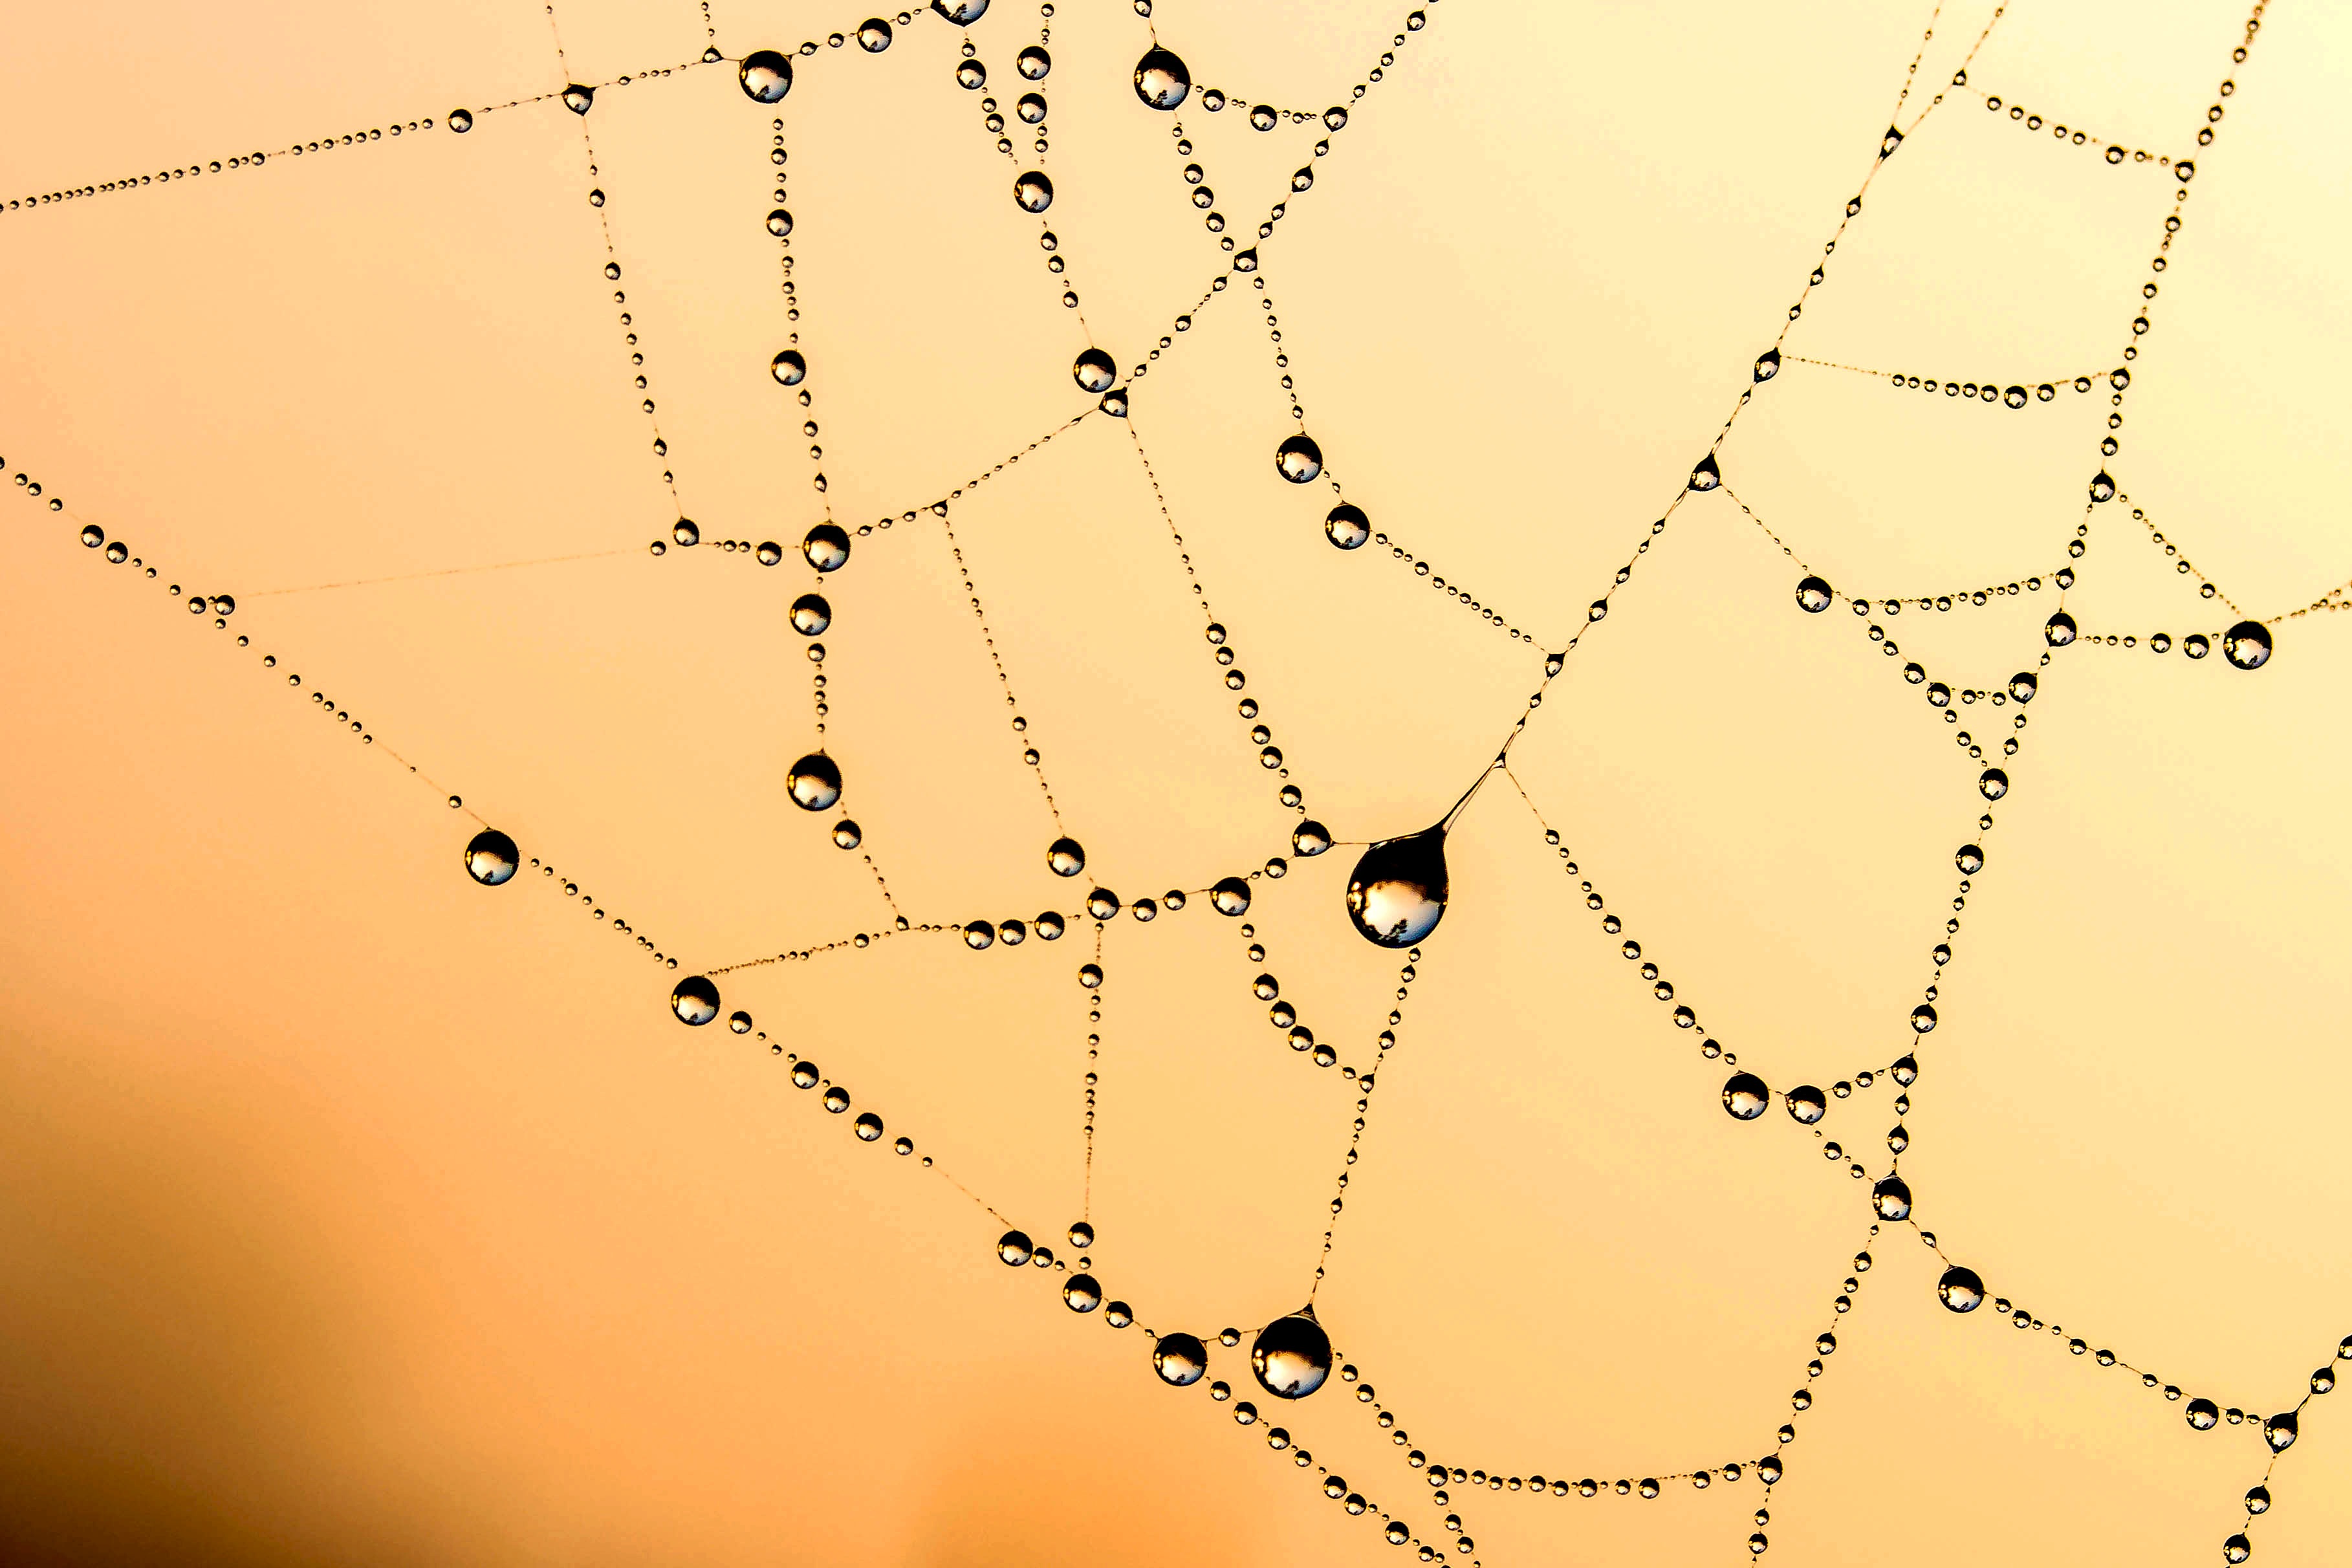
nature, branch, dew, morning, raindrop, atmosphere, line, morning dew, drip, cobweb, lichtspiel, dewdrop, shape, network, drop of water, filigree, atmospheric, strained networks, cobwebs, morgentau, beaded, spider web with water beads, in morning light